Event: Nepal Earthquake
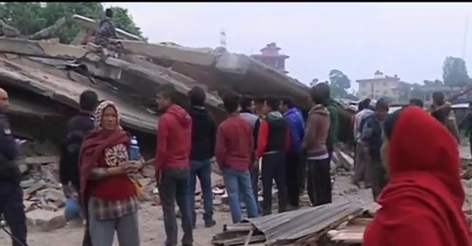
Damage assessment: damage